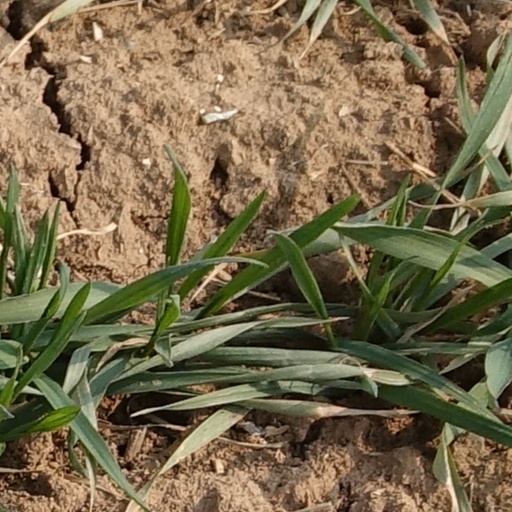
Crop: wheat